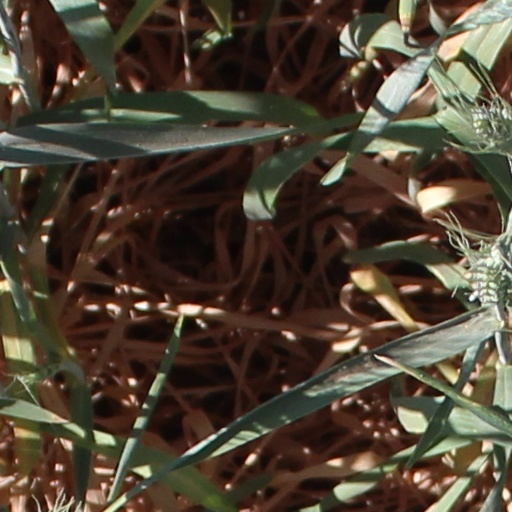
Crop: wheat